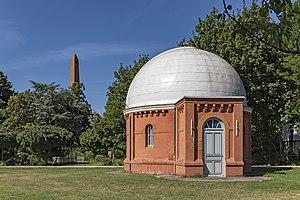
L'observatoire de Toulouse est un observatoire astronomique français, fondé en 1733 dans la ville de Toulouse par l'Académie des sciences, inscriptions et belles-lettres de Toulouse. Il fut déplacé en 1841 à Jolimont, dans le jardin de l'Observatoire puis encore en 1981 au campus scientifique de Toulouse-Rangueil. Il a depuis rejoint l'observatoire du Pic du Midi, pour devenir l'observatoire Midi-Pyrénées. Le bâtiment principal, créé par l’architecte Toulousain Urbain Vitry, et les trois bâtiments à coupole sont inscrits au titre des monuments historiques.